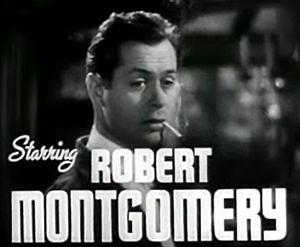
Robert Montgomery est un acteur, producteur de télévision et réalisateur américain, né le 21 mai 1904 à Beacon, dans l'État de New York, et mort le 27 septembre 1981 à New York. Il est le père de l'actrice américaine Elizabeth Montgomery.
La Force des ténèbres est un film américain réalisé par Richard Thorpe, sorti en 1937.